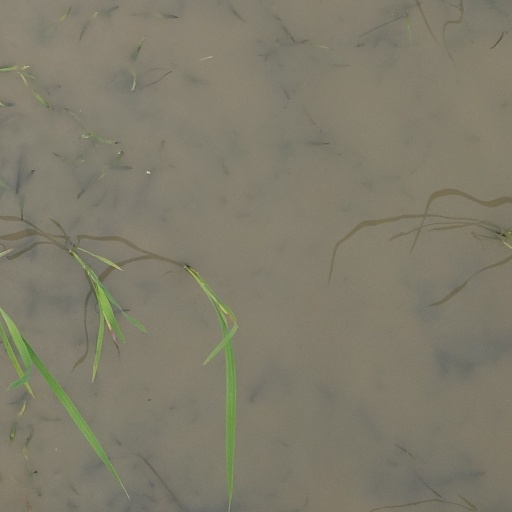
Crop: rice